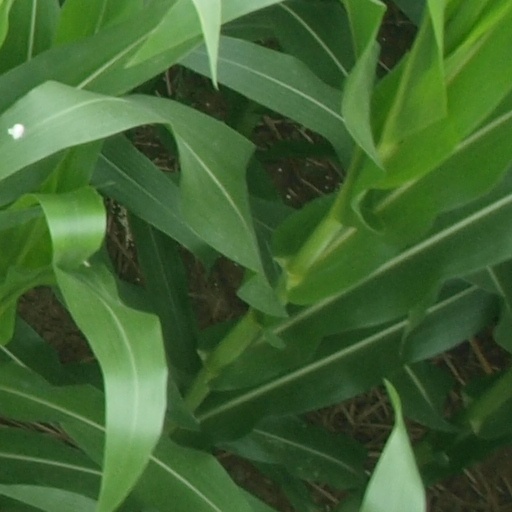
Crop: maize; corn